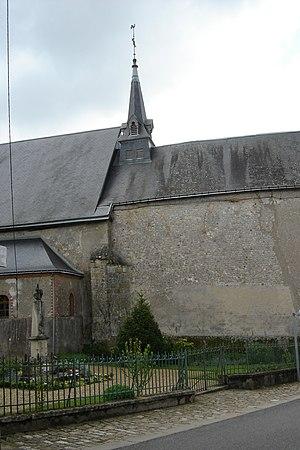
Eglise Saint-Pierre, mur nord en petit appareil avec trace des ouvertures du Xe ou XIes., sacristie et monument aux morts, Cerelles (F37)
Cerelles est une commune française située dans le département d'Indre-et-Loire, en région Centre-Val de Loire.